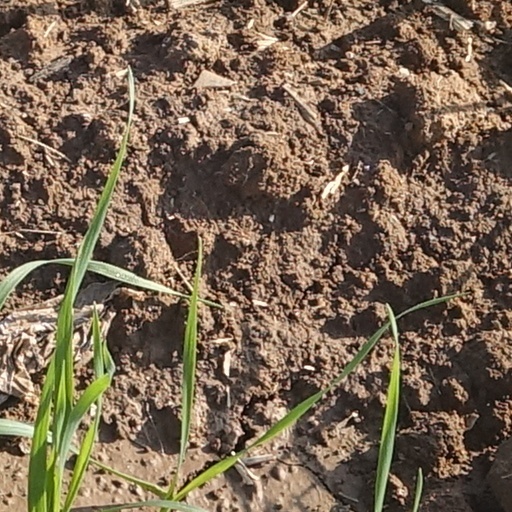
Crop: wheat